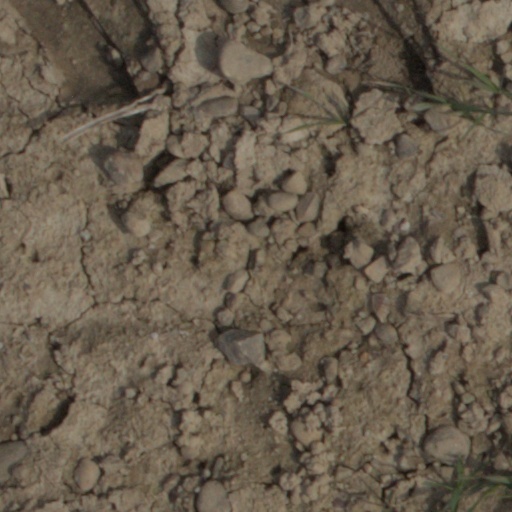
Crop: wheat